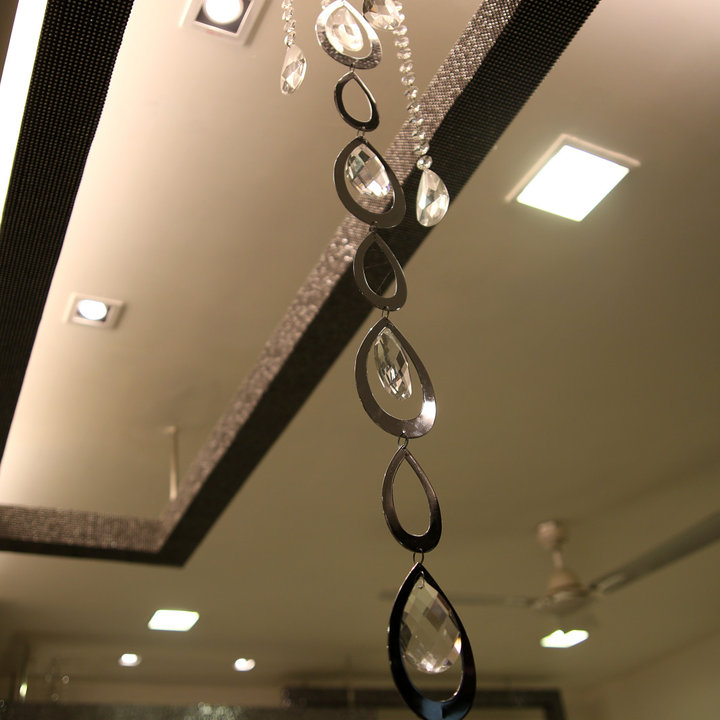
Style: Glamour